Principality of Hutt River

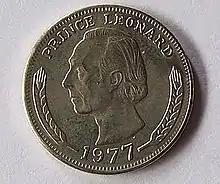
Obverse of a 50-cent coin depicting Casley

Leonard Casley worked for a shipping company based in Perth, although he left school at 14, and described himself as a mathematician and physicist; he also claimed to have written articles for NASA. He was an adherent of hermeticism, a subject on which he privately published a number of research papers and books. He is the subject of a permanent exhibit at the National Museum of Australia in Canberra.